Aki Lindén

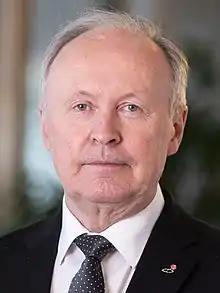
Lindén in 2022

Aki Alexander Felix Lindén is a Finnish Member of Parliament, representing the Social Democratic Party of Finland from the constituency of Finland Proper.